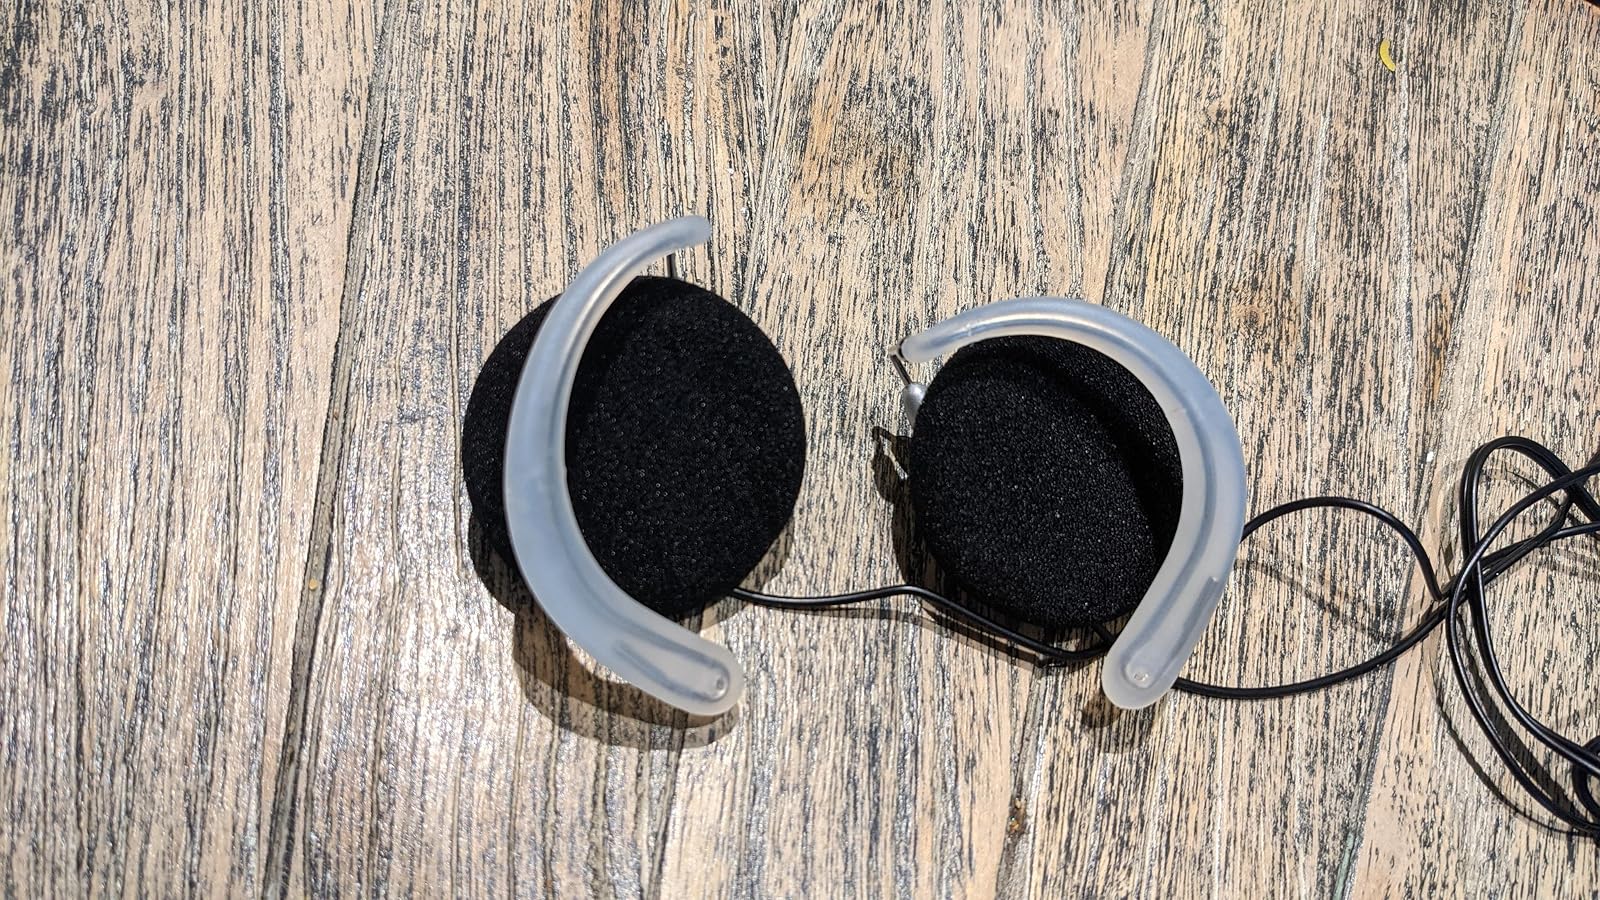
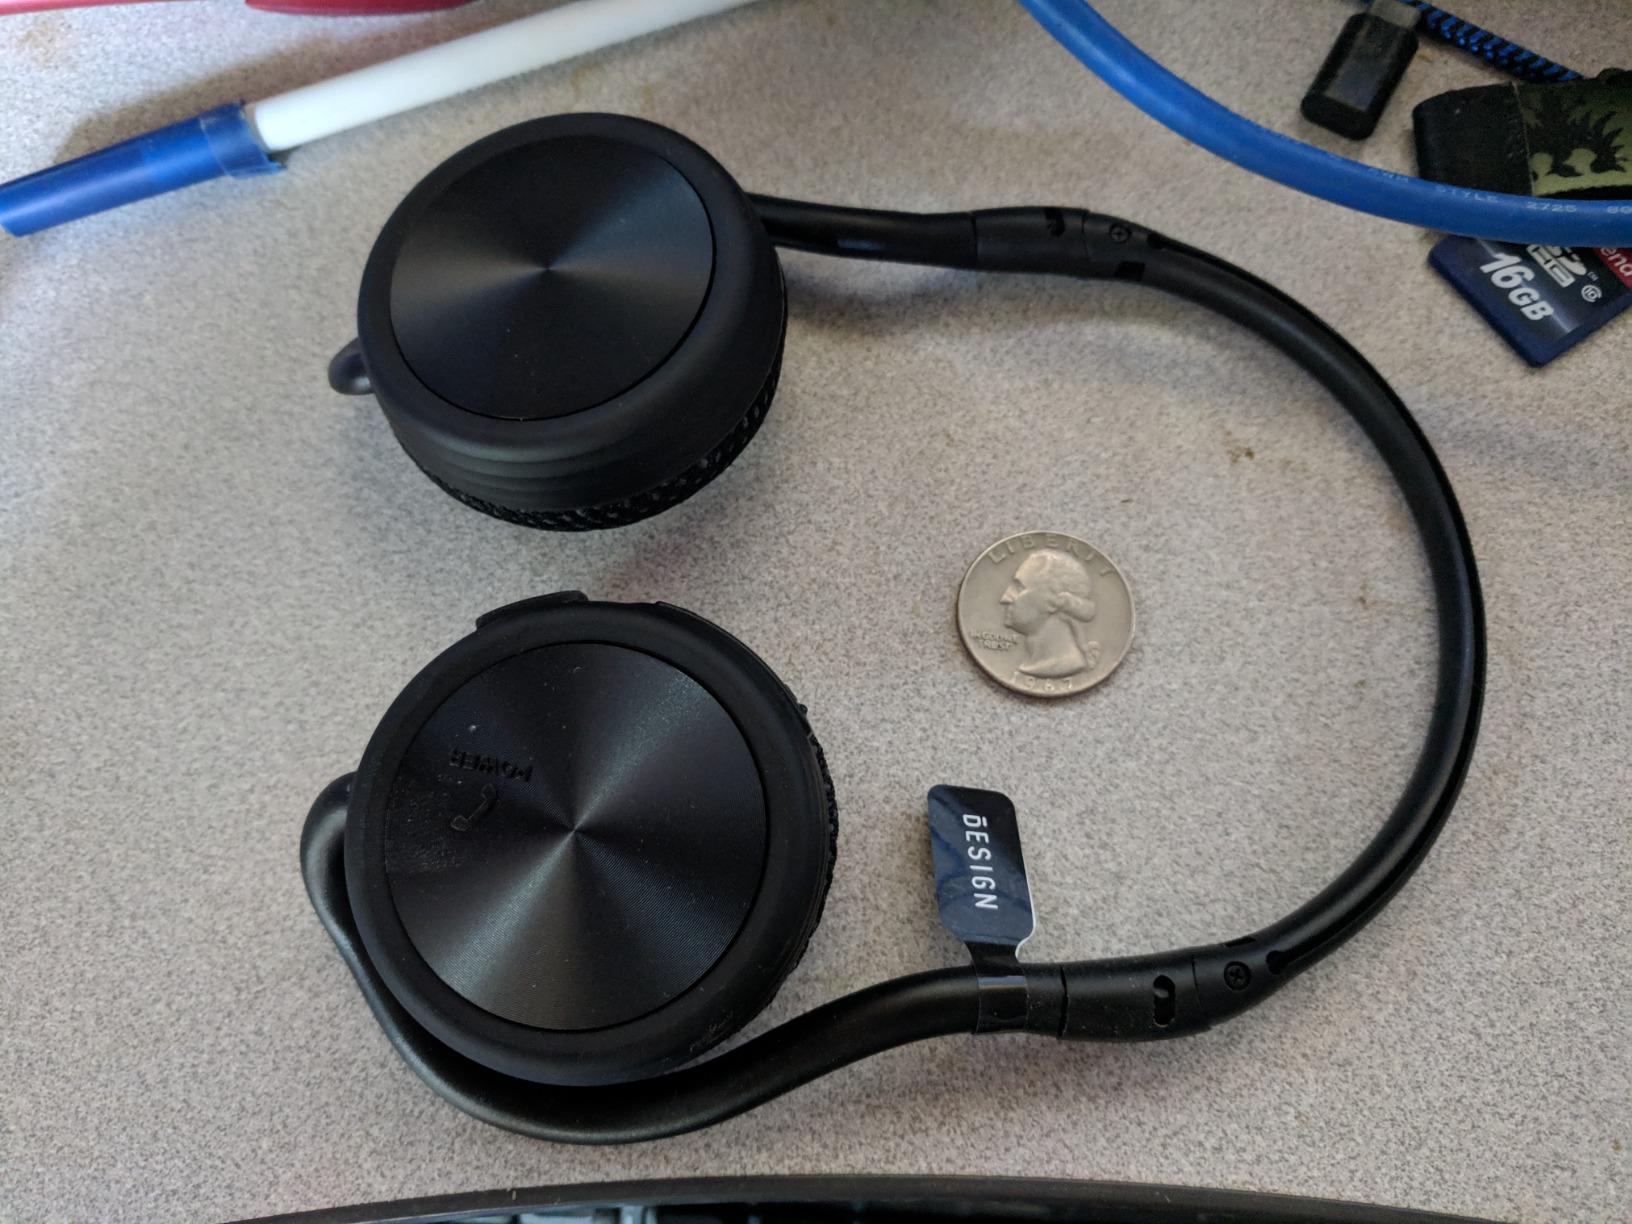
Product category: headphones
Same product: no